Vought F4U Corsair

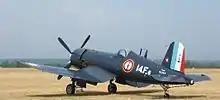
Former Argentine F4U-5NL in Aeronavale 14.F flotilla colors in 2006

France recognized Tunisian independence and sovereignty in 1956 but continued to station military forces at Bizerte and planned to extend the airbase. In 1961, Tunisia asked France to evacuate the base. Tunisia imposed a blockade on the base on 17 July, hoping to force its evacuation. This resulted in a battle between militiamen and the French military which lasted three days. French paratroopers, escorted by Corsairs of the 12F and 17F Flotillas, were dropped to reinforce the base and the Aéronavale launched air strikes on Tunisian troops and vehicles between 19–21 July, carrying out more than 150 sorties. Three Corsairs were damaged by ground fire.